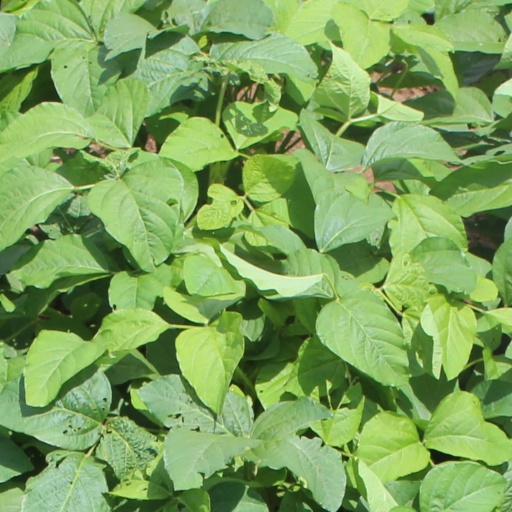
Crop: soybean